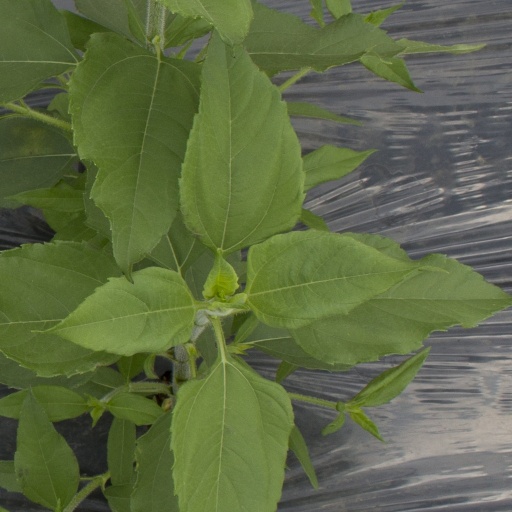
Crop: Jerusalem artichoke